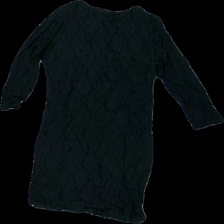
View: back
Type: Dress
Category: Ladies
Brand: Not in the list
Brand text on label: Vero moda
Colors: Black
Material: 100% Nylon
Pattern: Lace
Cut: Tight
Size: M
Season: All
Price range: <50
Recommended usage: Recycle
Description: Lace dress